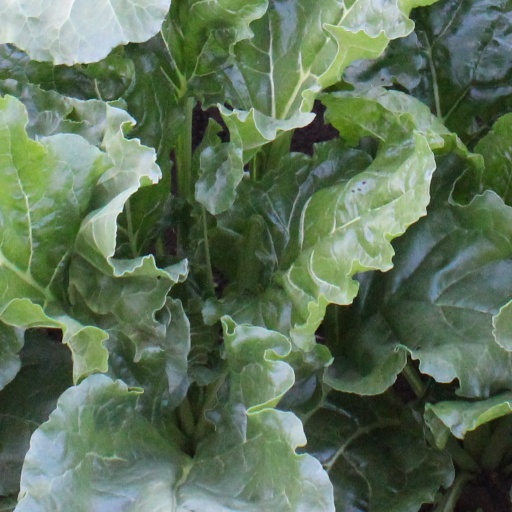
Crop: sugar beet